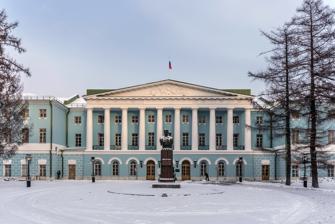
Building: Central House of Officers of the Russian Army
Country: Russia
Year built: 1779
Central House of Officers of the Russian Army Центральный дом Российской армии The cultural center in the wintertime. Former names House of Red Army General information Architectural style Neoclassical Address Suvorov Square Town or city Moscow Country Russia Coordinates 55°46′53″N 37°36′56″E / 55.78139°N 37.61556°E / 55.78139; 37.61556 Completed 1779 Inaugurated 23 February 1928 ; 96 years ago ( 1928-02-23 ) Owner Russian Defense Ministry Design and construction Architect(s) Dmitry Ukhtomsky The Mikhail Frunze Central House of Officers of the Russian Army ( Russian : Центральный дом Российской армии имени Михаил Фрунзе, ЦДСА ) also known formerly as the Cultural Center of the Russian Armed Forces ( Russian : Культурного центра Вооруженных Сил Российской Федерации ) is a Russian cultural center and cultural heritage site of the Russian Army located on Suvorov Square , Moscow . The center is designed to meet the spiritual, educational and cultural needs of servicemen and civilian personnel of the armed forces. History The original members of the center who are taking part in a musical ensemble, 12 October 1928. In 1758, in the territory of what is today Suvorov Square, the country estate of Count Vladimir Semyonovich Saltykov was built. In 1802, the building which now houses the cultural center was home to the newly established Moscow School of the Order of St Catherine . The Revolutionary Military Council in late September 1927 decreed the formation of the Central House of the Red Army in order to meet the cultural needs of military personnel and their families. In the pre-war period, the following cultural/musical units were established in the officers' house: Russian Army Theatre Red Army Band (now the Central Military Band of the Ministry of Defense) Central Chess Club Red Army and Navy Museum (1928–1965) The officers house also sponsored CSKA Moscow and impacted its development directly until 1953. During the Great Patriotic War , the CDKA worked as a propaganda center for the Soviet Armed Forces , providing materials were made for political workers and other propagandists. In 1993, the house was renamed to reflect the Russian Federation 's newly acquired status as an independent nation. In 1997, the name was changed to the Cultural Center of the Armed Forces of the Russian Federation. By order of Minister of Defence Sergey Shoygu in June 2016, the name of the building was reverted to its historical name. The architectural aspect of the building The ensemble of buildings has been a monument of architecture since the second half of the 18th century. The central part of the main building was erected in 1779. The building was reconstructed in 1802-1807 when the Catherine Institute moved there. A ten-column portico raised on an arcade was added to the central façade. The lateral axes of the building were enlarged and the end parts were joined with the existing annexes by a simple façade. In 1818-1827, the architects Domenico Gilardi and Afanasy Grigoriev enlarged the former mansion by adding new volumes to the end planes of the house. In 1918-1928, the building was restored according to the design of Sergei Toropov . Current condition and tasks Joseph Kobzon and the Alexandrov Ensemble performing in the cultural center in 2009 The Central House of the Russian Army is a state budgetary institution under the direct control of the Russian Defense Ministry . To date, the house remains the main military cultural institution and methodological center of the army. Its employees actively participate in the entertainment of entire military units. As of 2017, there are about 20 clubs operating at the CSRA. Since 2017, the Central House of Officers has been headed by Vasily Mazurenko. The building is commonly utilized on any public holiday in Russia . Halls The following concert halls function in the Central House of the Russian Army: The Red Banner Hall is a ceremonial reception room for guests, accommodating up to 600 guests. The Fireplace Room seats up to 120 people and usually hosts meetings of senior Russian officers. The Concert Hall has seating capacity of 400–600 and hosts concerts of visiting Russian military bands . It is equipped with modern lighting and sound equipment. The Malachite Living Room is designed for 100 guests. The Golden Living Room has a small capacity of about 20 people. The Red Living Room is intended for official meetings, musical events and can accommodate up to 80 people. The White Living Room is designed for small receptions of up to 100 people. The Chamber Hall can accommodate up to 200 guests. See also House of Military Officers Central Armed Forces Museum References